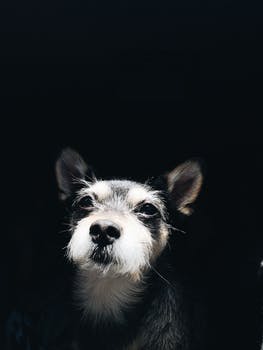
Label: No Watermark